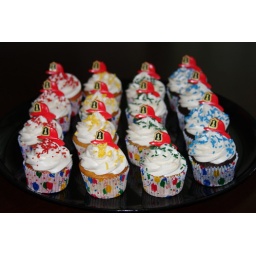
These cute cupcakes with the fireman hat picks were in 4 flavors Strawberry, Lemon, Chocolate, and Funfetti.